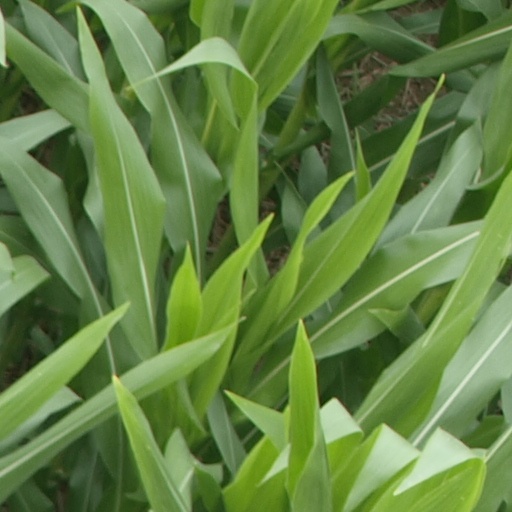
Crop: maize; corn